Johann Strauss II

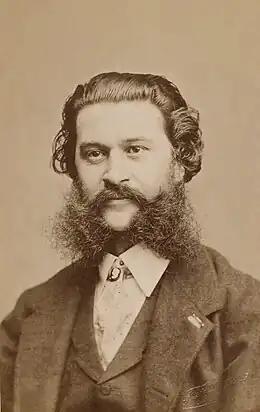
Strauss in 1876

Johann Baptist Strauss II (25 October 1825 – 3 June 1899), also known as Johann Strauss Jr., the Younger or the Son, was an Austrian composer of light music, particularly dance music and operettas as well as a violinist. He composed over 500 waltzes, polkas, quadrilles, and other types of dance music, as well as several operettas and a ballet. In his lifetime, he was known as "The Waltz King", and was largely responsible for the popularity of the waltz in the 19th century. Some of Johann Strauss's most famous works include "The Blue Danube", "Kaiser-Walzer" (Emperor Waltz), "Tales from the Vienna Woods", "Frühlingsstimmen", and the "Tritsch-Tratsch-Polka". Among his operettas, "Die Fledermaus" and "Der Zigeunerbaron" are the best known.